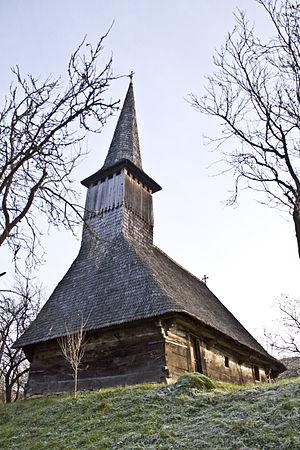
Gârbou est une commune roumaine du județ de Sălaj, dans la région historique de Transylvanie et dans la région de développement du Nord-ouest.